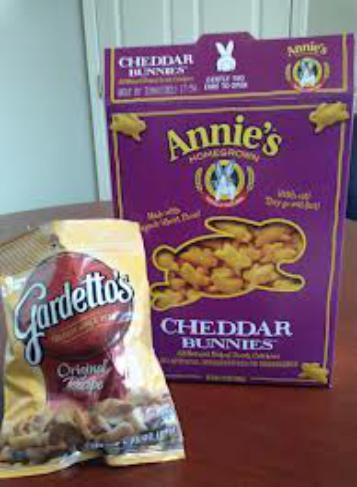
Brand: Gardetto's
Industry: Food